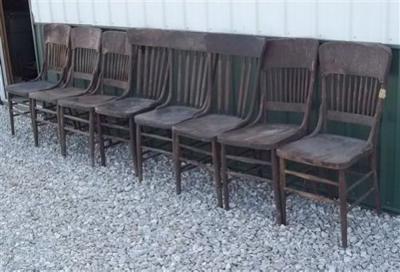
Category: chair